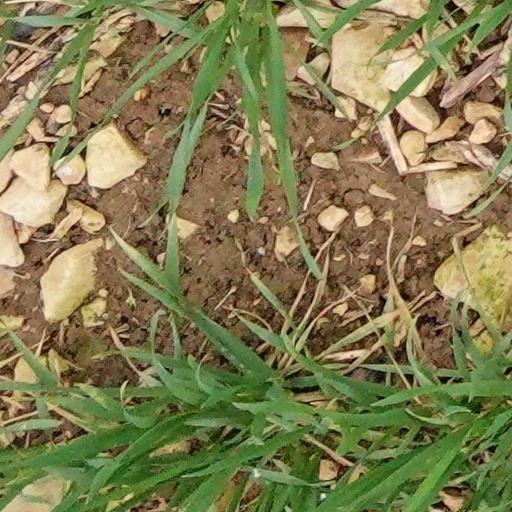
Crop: wheat